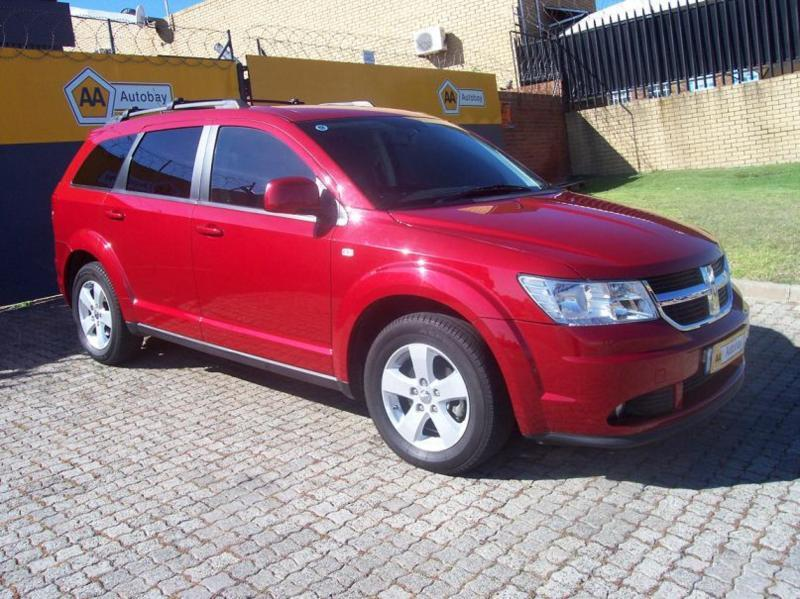
Car model: 2012 Dodge Journey SUV